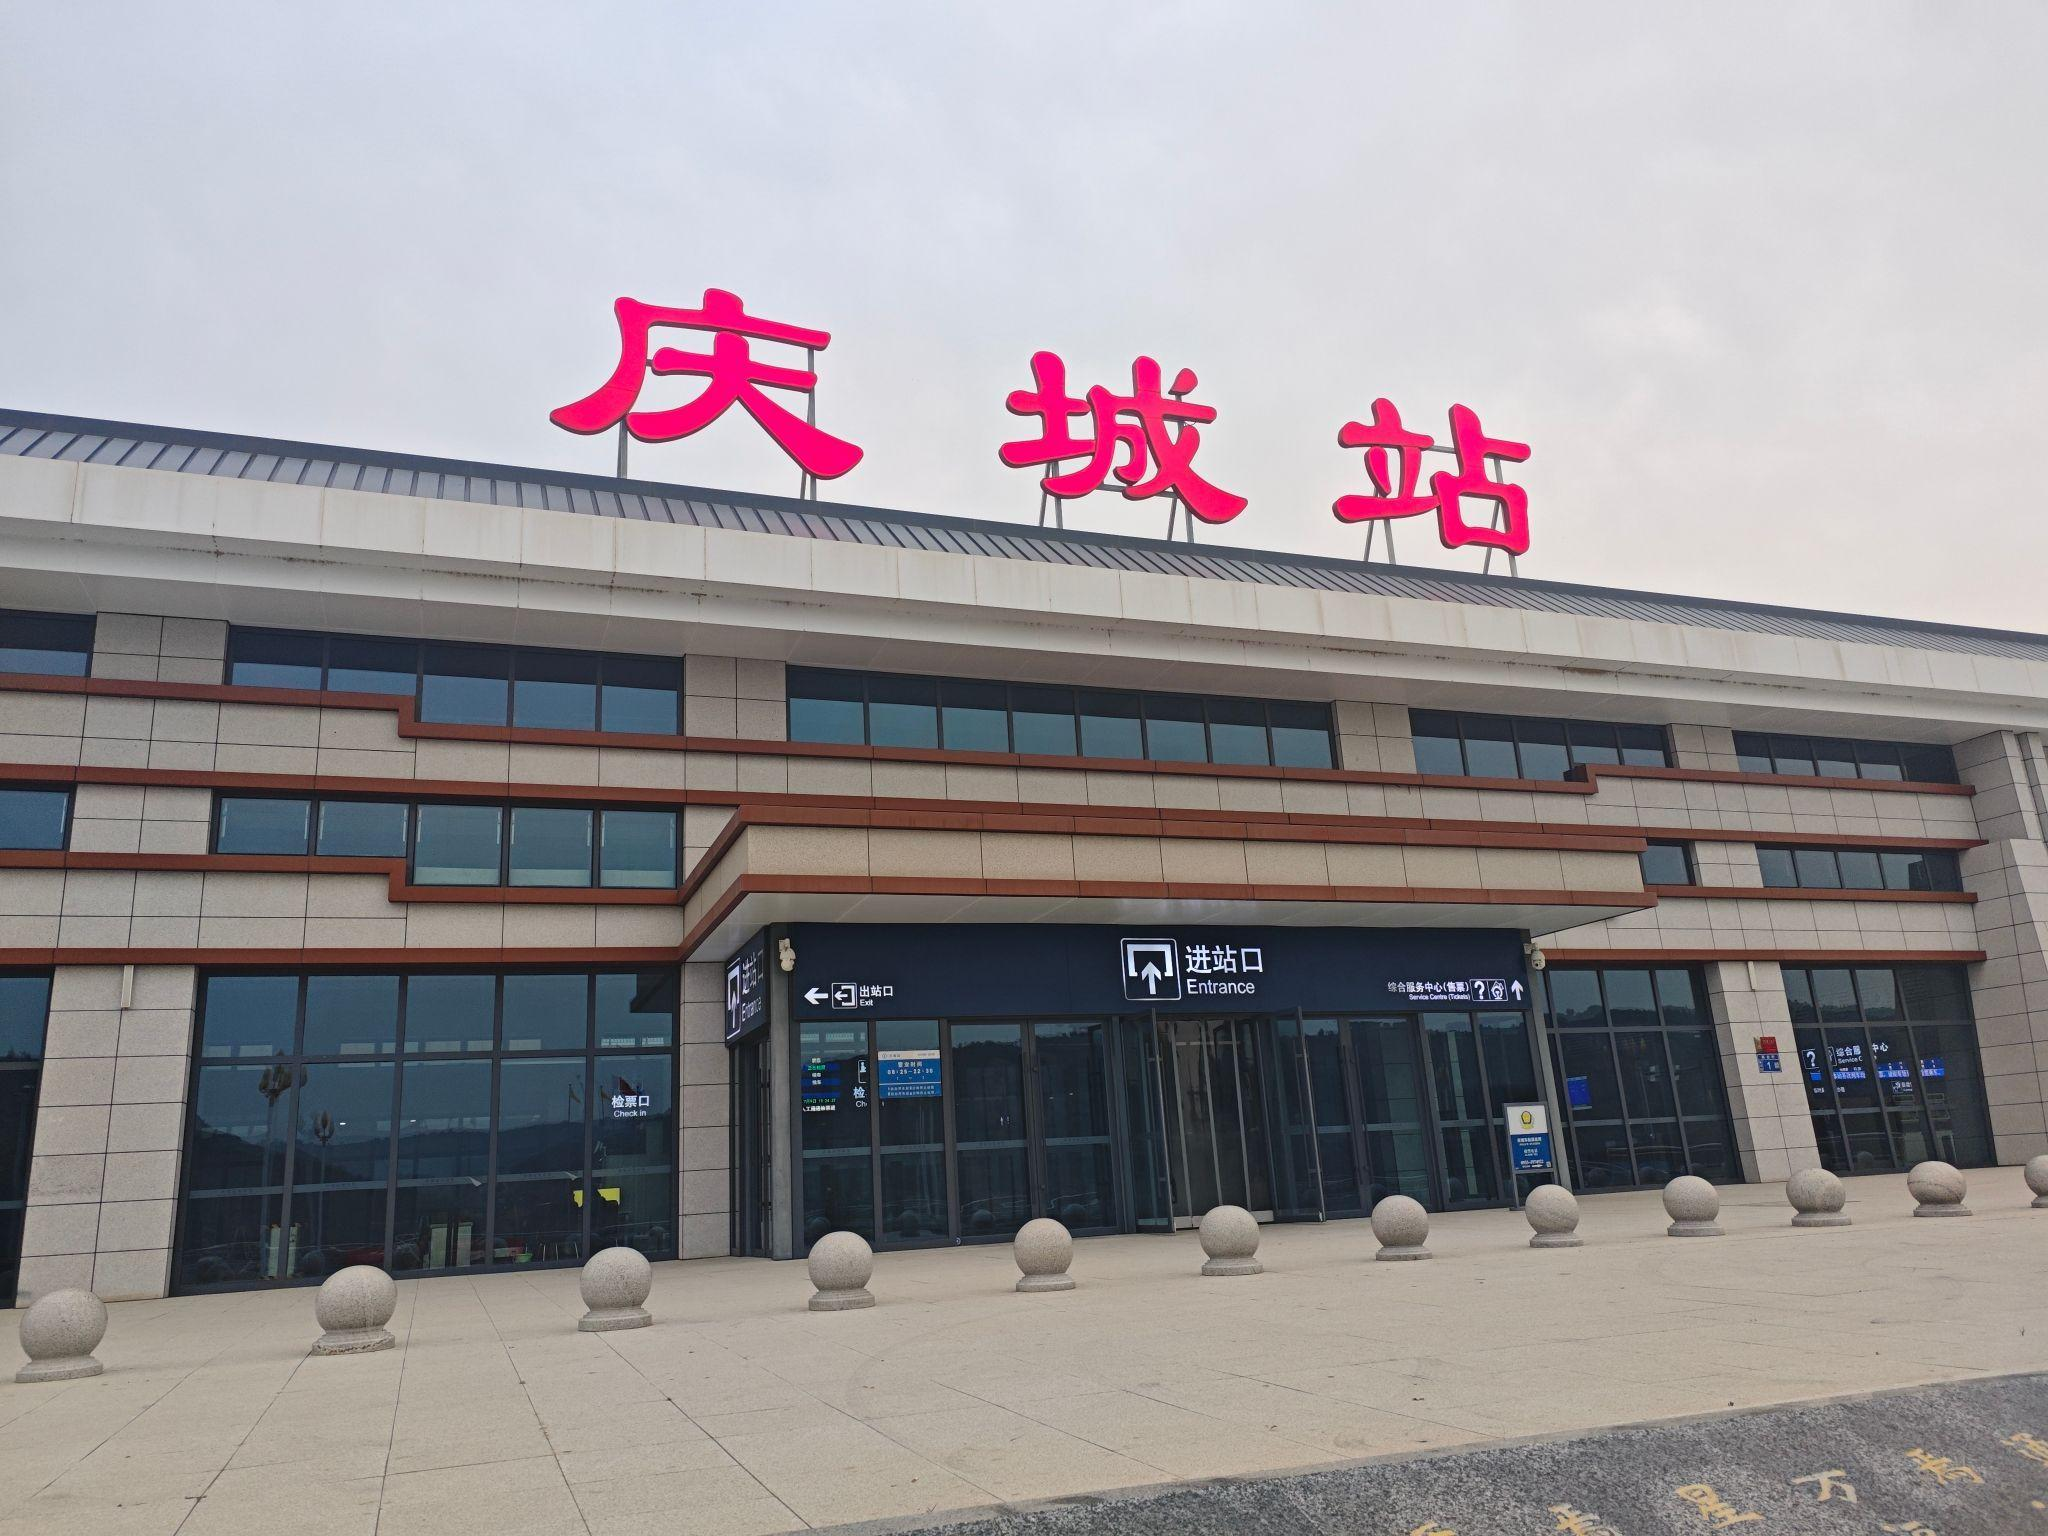
地标名称：庆城站
所在城市：庆阳市·庆城县